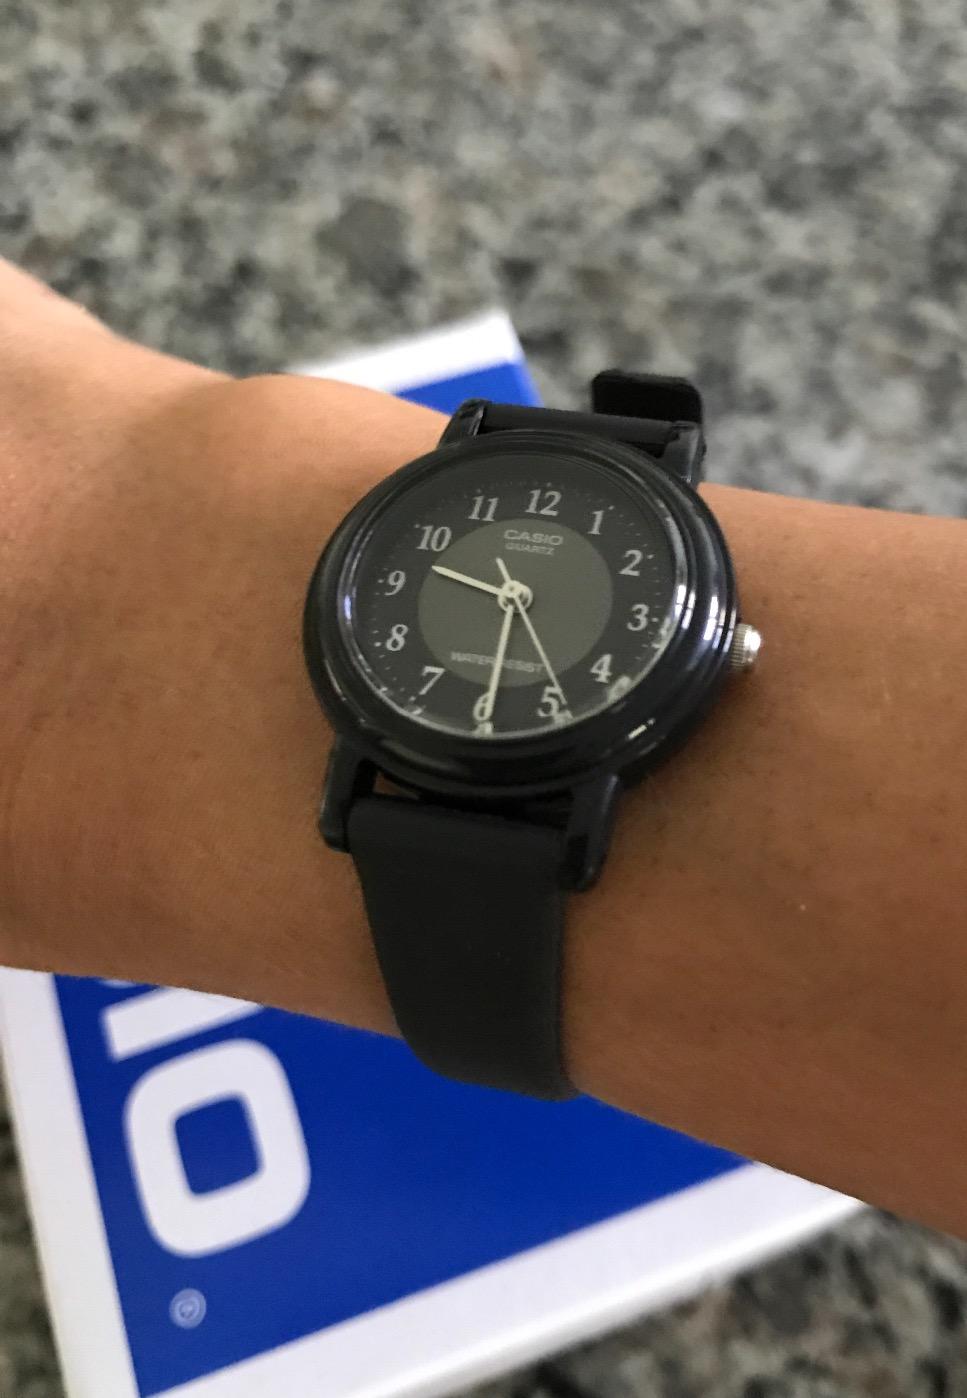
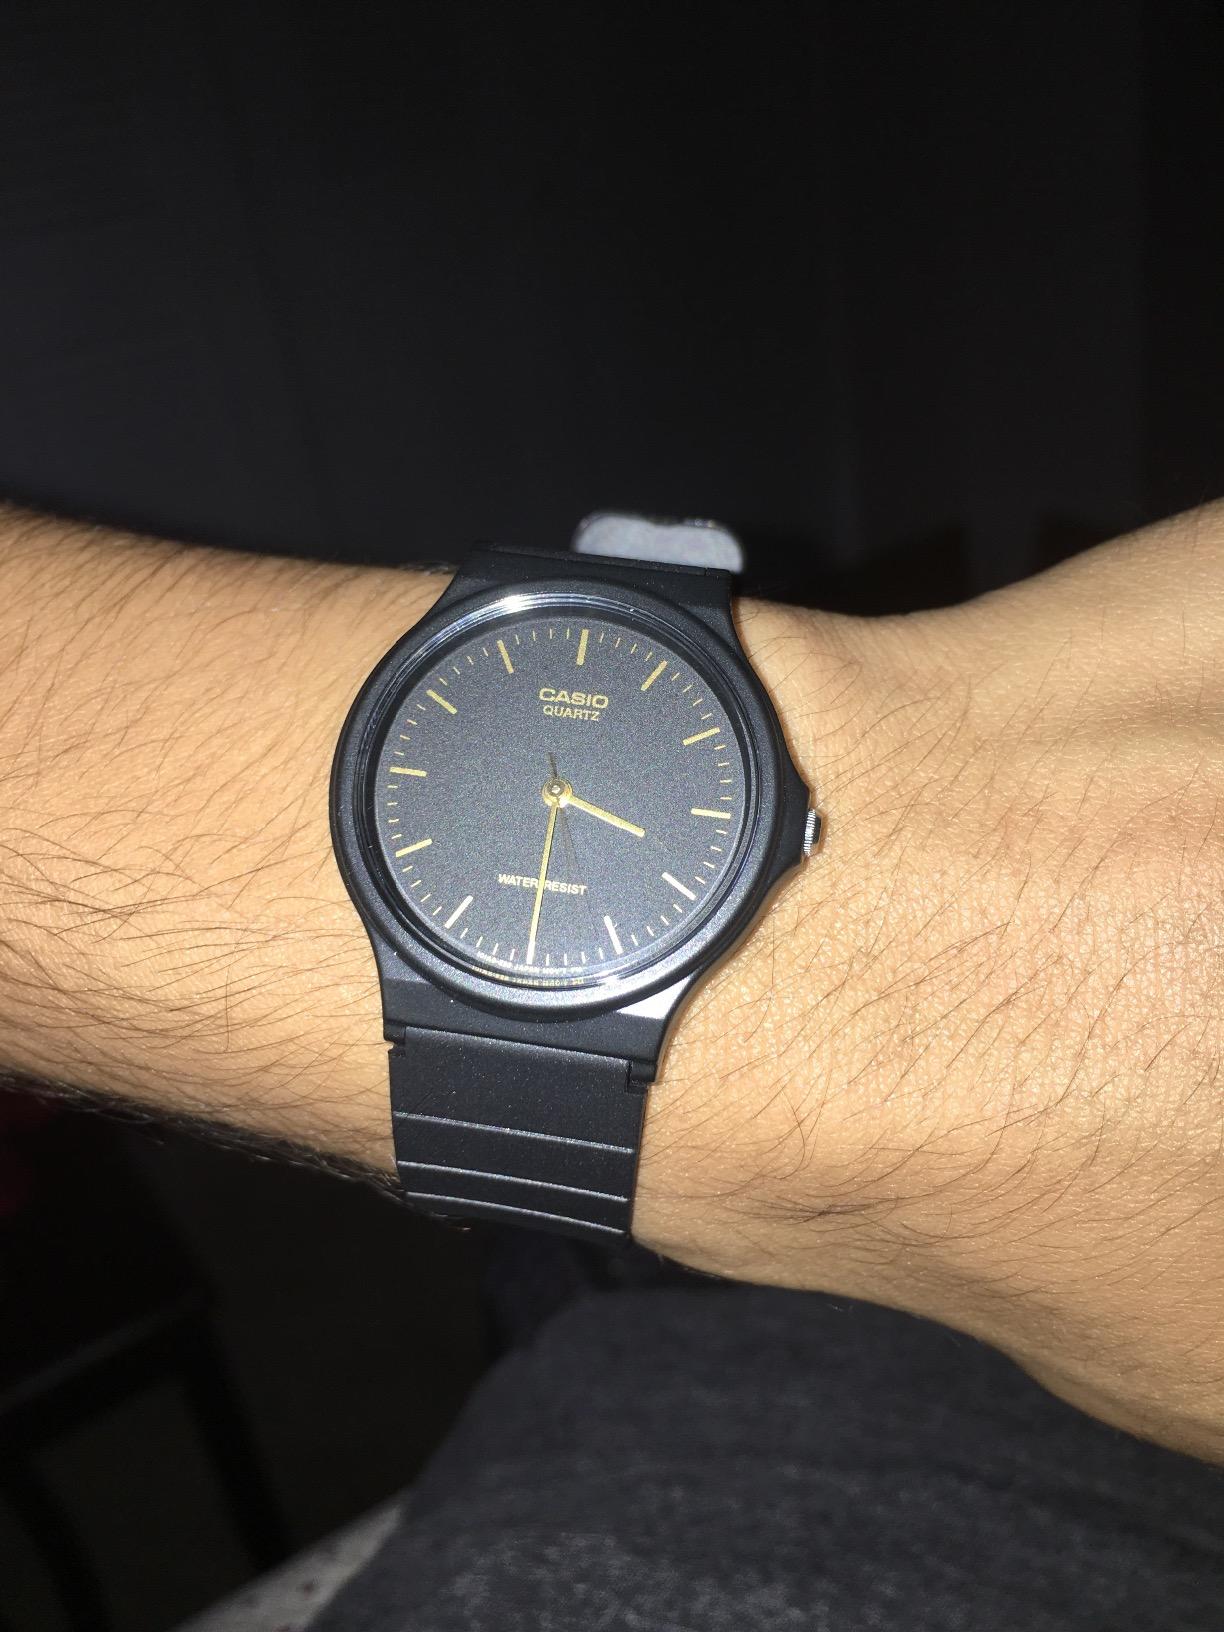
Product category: accessories_watch
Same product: no